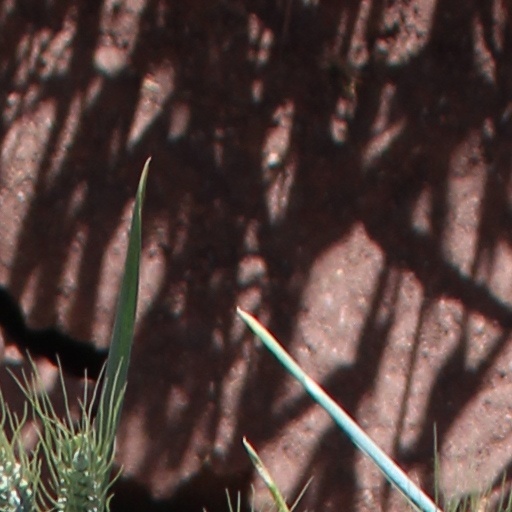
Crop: wheat